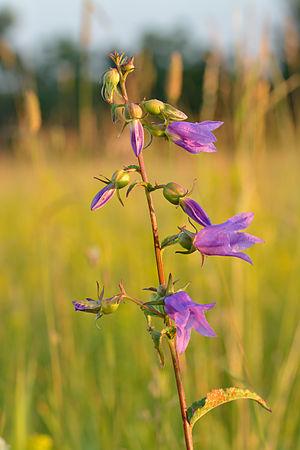
Cette liste de Tracheophyta de Bosnie-Herzégovine, ainsi que d’espèces introduites est un aperçu incomplet d’espèces de mousses, de fougères, de gymnospermes et d’angiospermes citées dans la littérature disponible en langues bosniaque, croate, serbe et serbo-croate. Cet aperçu n’inclue pas des espèces cultivées ni celles occasionnellement introduites.